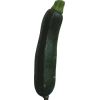
Label: Zucchini dark 1